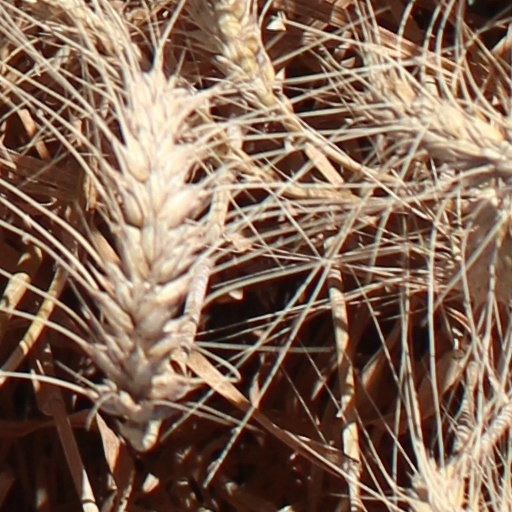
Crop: wheat